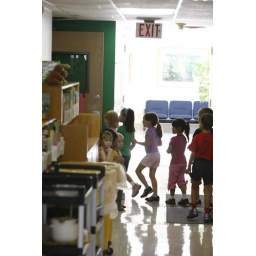
Pre-Schoolers write in their journals, live it up in music class, and head up the hill to the library for story time.